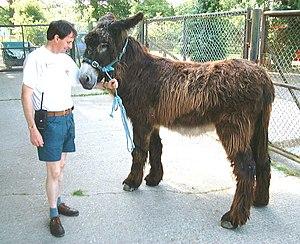
L′âne du Poitou, communément nommé à tort baudet du Poitou, est une race d'ânes très ancienne originaire du Poitou, dans l’ouest de la France. Très facilement reconnaissable par son pelage caractéristique d'une longueur peu commune chez un équidé, c’est un âne de grande taille avec une forte ossature. Sa sélection s’est faite au cours des siècles dans une optique unique de production de mulets, activité très lucrative pour la région jusqu’au milieu du XXᵉ siècle. Menacé de disparition faute de débouchés, il fait l’objet de plusieurs plans de sauvegarde visant à stabiliser les effectifs de la race et assurer sa pérennité. Si sa reconversion au bât et à l’attelage est réelle, il reste avant tout un animal emblématique de la région, souvent mis en avant dans des manifestations rurales locales.